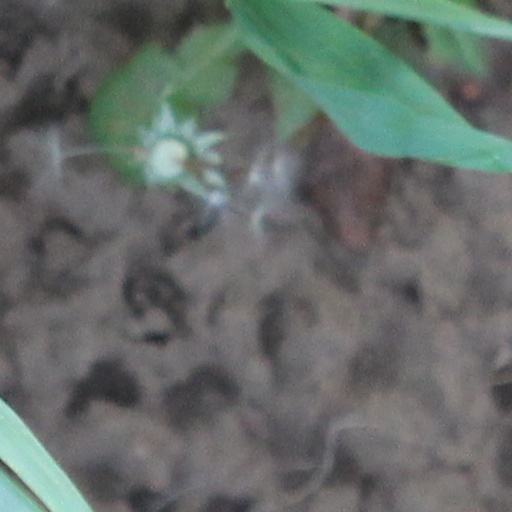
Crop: wheat